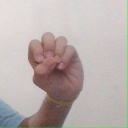
अक्षर: उ